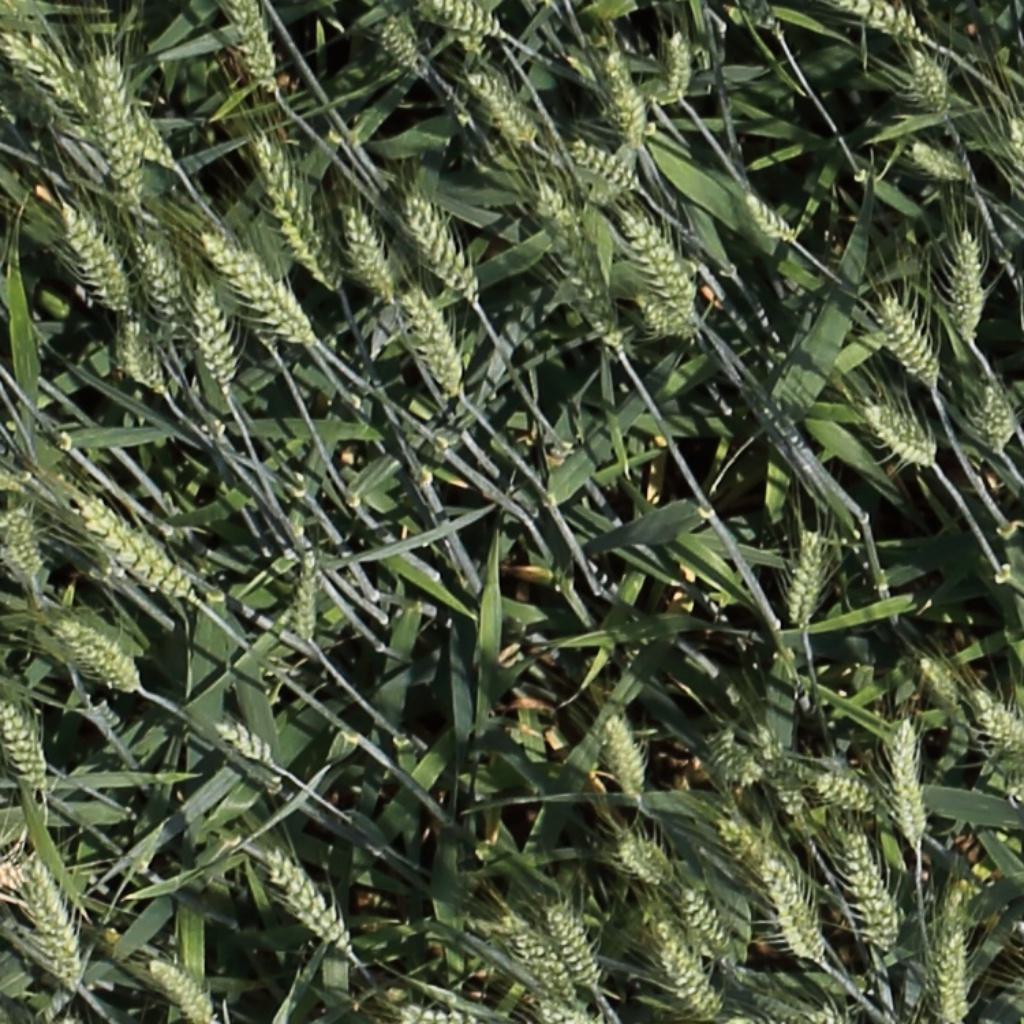
Country: Switzerland
Location: Usask
Wheat development stage: Filling